List of recreational vehicles

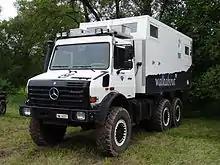
Unimog based 6×6 overlanding capable RV

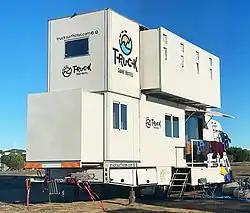
The Truck Surf Hotel, a two-story, five-room hotel built on a Mercedes Actros truck chassis.

Constructed on either a truck chassis, a specially designed motor vehicle chassis, or a commercial bus chassis, a Class A motorhome resembles a bus in design and has a flat or vertical front end with large side windows. Slideouts on these vehicles may allow for wider living areas when parked.